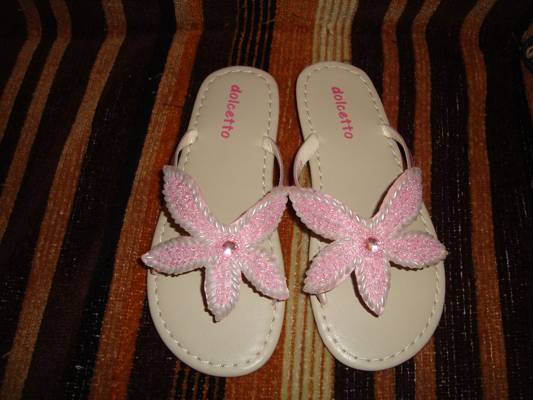
Waste category: clothes